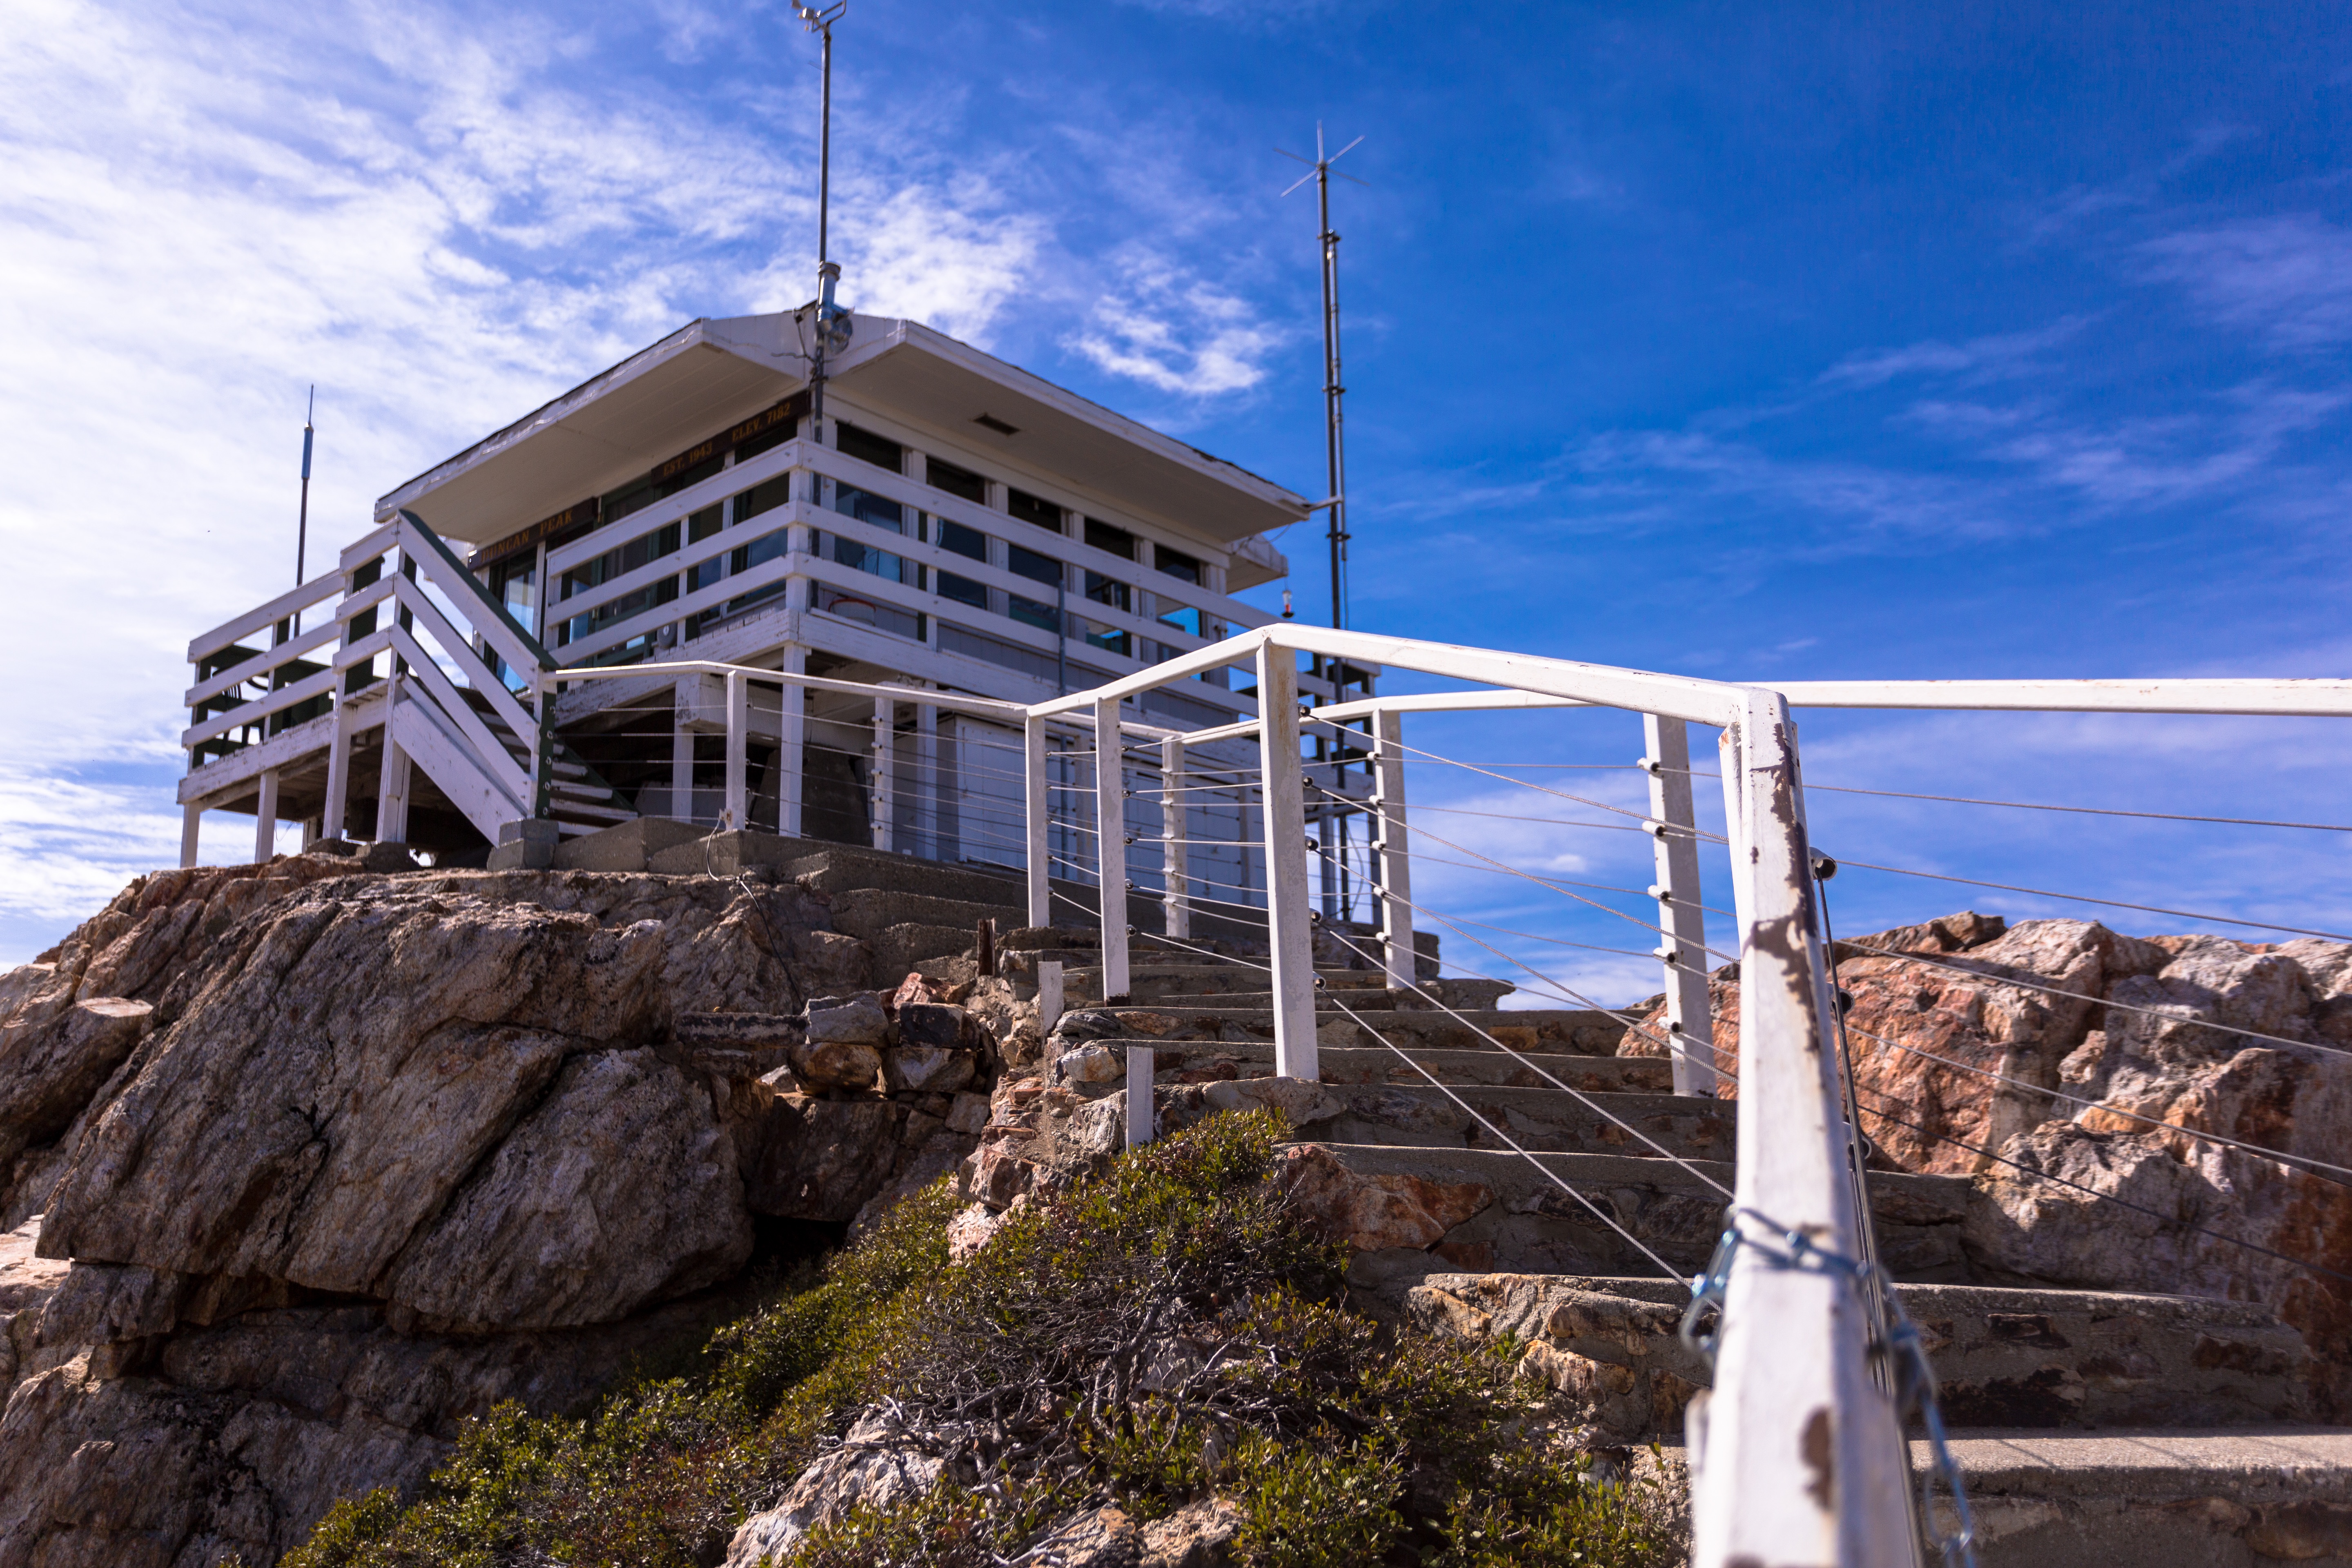
sea, coast, architecture, wind, vacation, tower, landmark